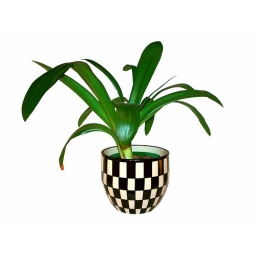
House plant in pot